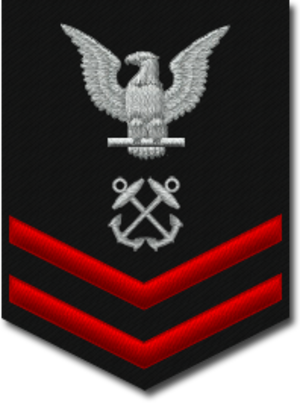
L'opérateur sonar, le deuxième classe Matthew Gene Axelson était un Seal américain qui reçut la Navy Cross pour ses actions au cours de l'Opération Red Wings.